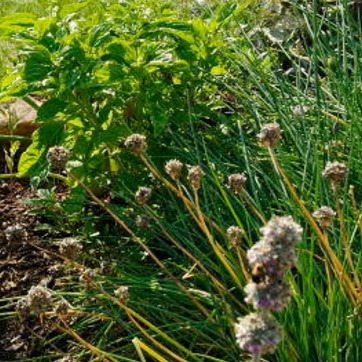
Material: foliage